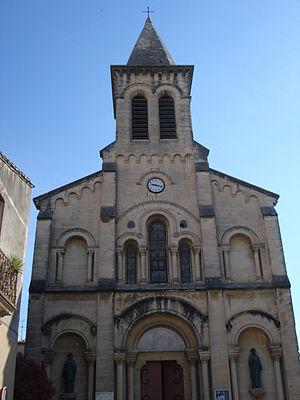
Saint-Georges-d'Orques (Hérault), église Saint-Georges
Saint-Georges-d'Orques est une commune française située dans le département de l'Hérault en région Occitanie. Saint-Georges-d'Orques fait partie de Montpellier Méditerranée Métropole.